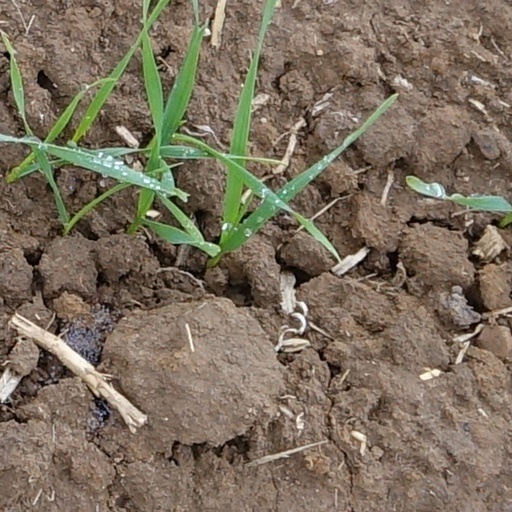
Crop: wheat